Moonah Creek Hanging Tree

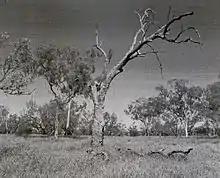
Moonah Creek Hanging Tree, 2003

Commonly known as a Ghost Gum (Corymbia papuana) due to its whitish bark, the tree known as the Hanging Tree is located about from the bank of Moonah Creek, close to the Urandangi-Mount Isa Road, where it stands in a landscape of grasses, Gidgee Gums, Ghost Gums and Coolibahs.